Old Depot Museum

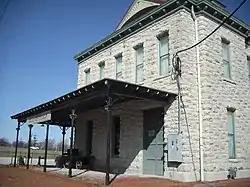
Old Depot Museum Building

The Old Depot Museum is a history museum located in Ottawa, Kansas. The focus of the museum is primarily on the regional history of Franklin County, and the importance of trains to the development of small towns. It features history of local Native Americans, local industries, and has accurate recreations of historical rooms. The Old Depot Museum is on the National Register of Historic Places.